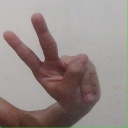
अक्षर: ऐ